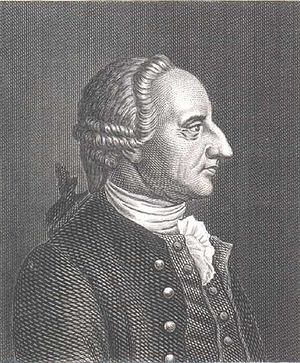
Abraham Gotthelf Kästner
Abraham Gotthelf Kästner var en tysk matematiker og digter.